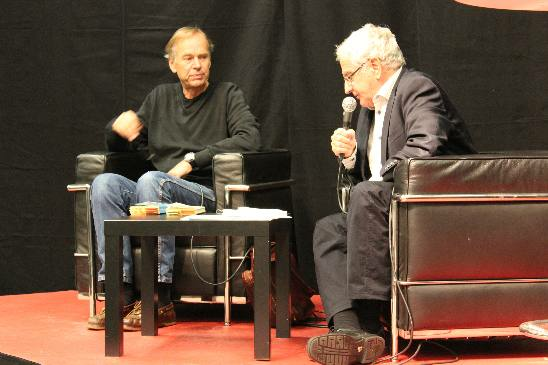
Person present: Yes